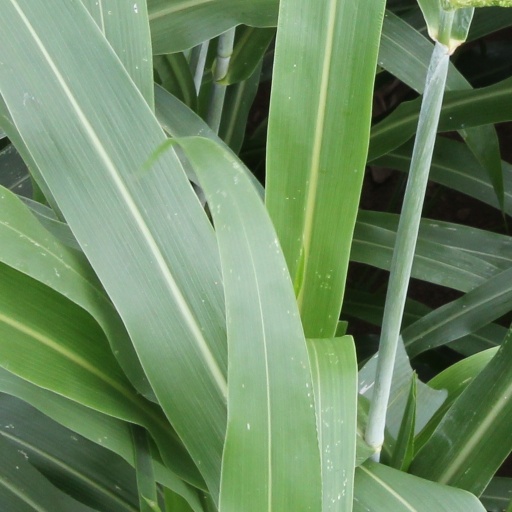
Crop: sorghum